Attrition warfare

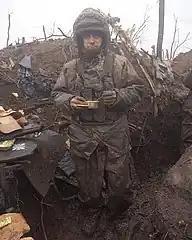
Ukrainian soldier in a trench during the Battle of Bakhmut.

Contemporary conflicts have also demonstrated characteristics of attrition warfare. The Russo-Ukrainian War, particularly battles such as the protracted engagement over Bakhmut, has involved prolonged combat, high casualties, and resource depletion on both sides.